1928 Memorial Cup

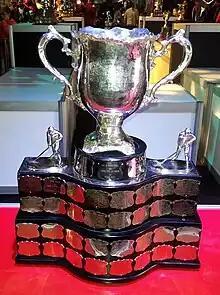
Silver bowl trophy with two large handles, mounted on a wide black plinth engraved with team names on silver plates.

The 1928 Memorial Cup final was the tenth junior ice hockey championship of the Canadian Amateur Hockey Association. The George Richardson Memorial Trophy champions Ottawa Gunners of the Ottawa City Junior Hockey League in Eastern Canada competed against the Abbott Cup champions Regina Monarchs of the South Saskatchewan Junior Hockey League in Western Canada. In a best-of-three series, held at Arena Gardens and Varsity Arena in Toronto, Ontario, Regina won their 1st Memorial Cup, defeating Ottawa 2 games to 1.